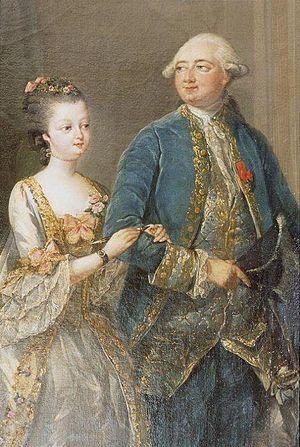
Louise-Marie-Adélaïde de Bourbon, dite « Mademoiselle d'Ivry » puis « Mademoiselle de Penthièvre », duchesse de Chartres puis duchesse d'Orléans, est une princesse française membre de la maison de Bourbon née à Paris à l'Hôtel de Toulouse le 13 mars 1753 et morte au château d'Ivry-sur-Seine le 23 juin 1821.